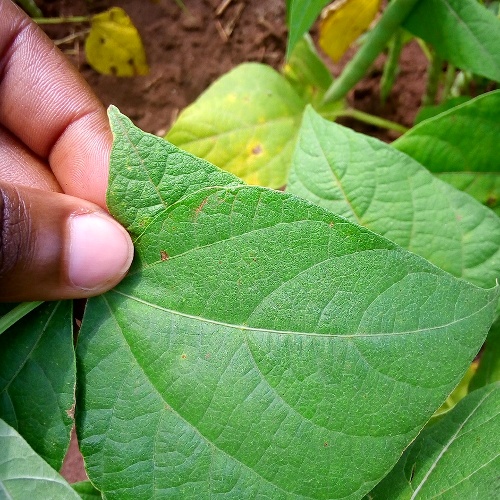
Leaf condition: healthy